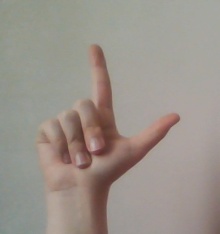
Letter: laam